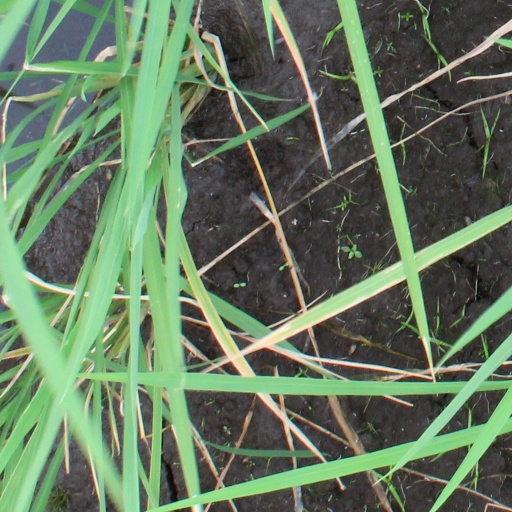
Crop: rice